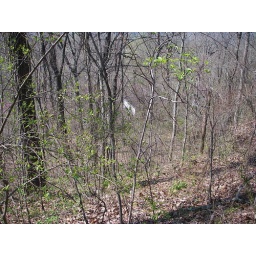
Real steep drop off to the left of the trail going up to the water tower. That's a house in a neighborhoodt there..